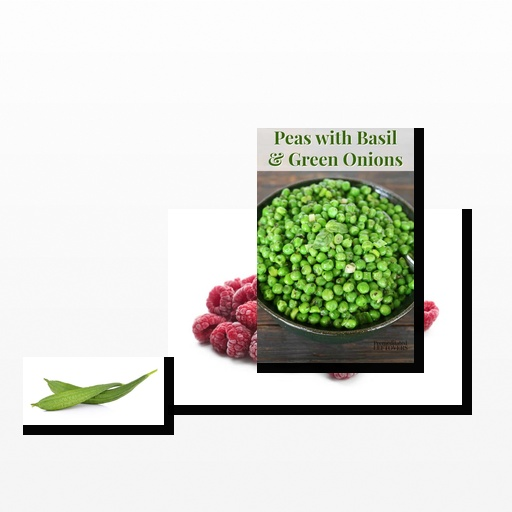
Food items: ridge_gourd, peas, raspberry